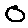
Label: 0